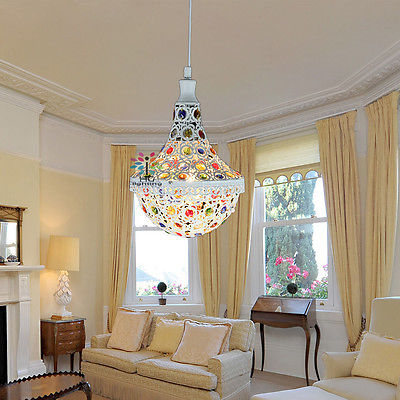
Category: lamp